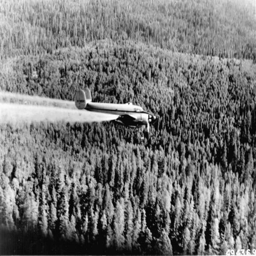
An airplane is flying low over a forest.
An airplane flying over a forest dropping a liquid.
A single person airplane flying a forest.
An airplane is spraying the forest of trees.
an airplane that is flying high above some trees